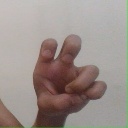
अक्षर: छ